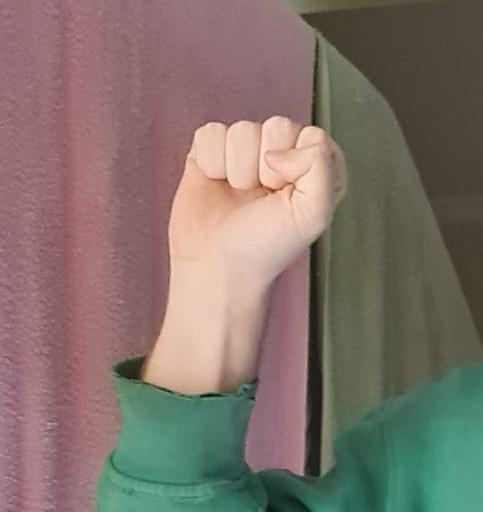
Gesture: fist